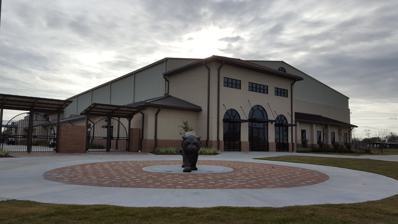
Building: LSU Tennis Complex
Country: United States of America
Year built: 2015
LSU Tennis Complex Location Baton Rouge , Louisiana 70803 United States Coordinates 30°24′16″N 91°11′22″W / 30.404407°N 91.189574°W / 30.404407; -91.189574 Owner Louisiana State University Operator LSU Athletics Department Capacity 1,400 Construction Broke ground 2014 Opened 2015 Construction cost 9.7 million Architect Holden Architects Tenants LSU Tigers and Lady Tigers (Tennis) ( NCAA ) The LSU Tennis Complex is a tennis facility located on the campus of Louisiana State University in Baton Rouge, LA . The facility, built in 2015, serves as the home of the LSU Tigers and LSU Lady Tigers tennis teams. It has a seating capacity of 1,400. The facility provides six indoor tennis courts with a second floor grandstand that seats 300 covering 75,000 square feet. The complex also includes 12 lighted outdoor courts with a grandstand. The complex also offers the Tigers and Lady Tigers state-of-the-art locker rooms , a meeting room , players lounge, equipment room, coaches' offices, strength and conditioning center, satellite athletic training room and media room. The LSU Tennis Complex hosted the 2016 SEC Women's tennis tournament. Gallery LSU Tennis Complex Building LSU Tennis Complex Tiger Statue LSU Tennis Complex Front Courts LSU Tennis Complex Front Courts-Scoreboards LSU Tennis Complex Press Box LSU Tennis Complex Back Courts LSU Tennis Complex Back Courts-Stands See also LSU Tigers and Lady Tigers W.T. "Dub" Robinson Stadium References